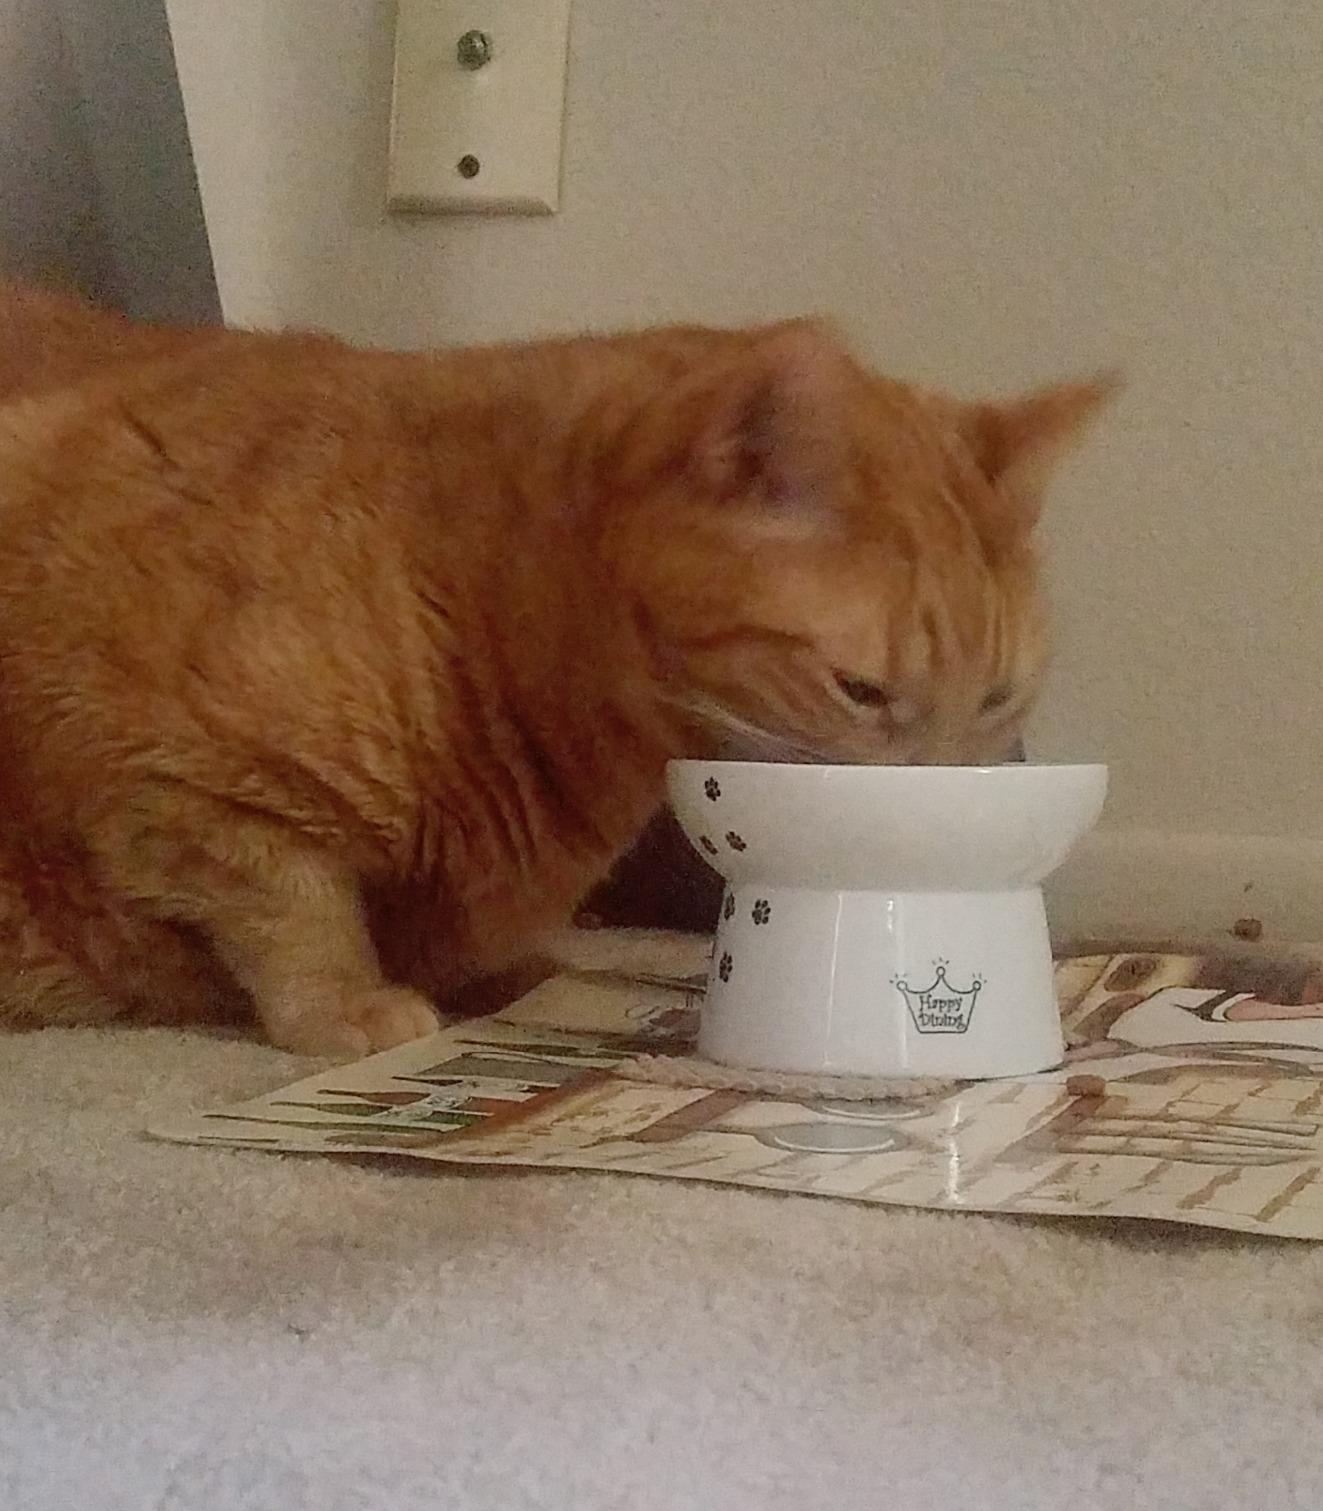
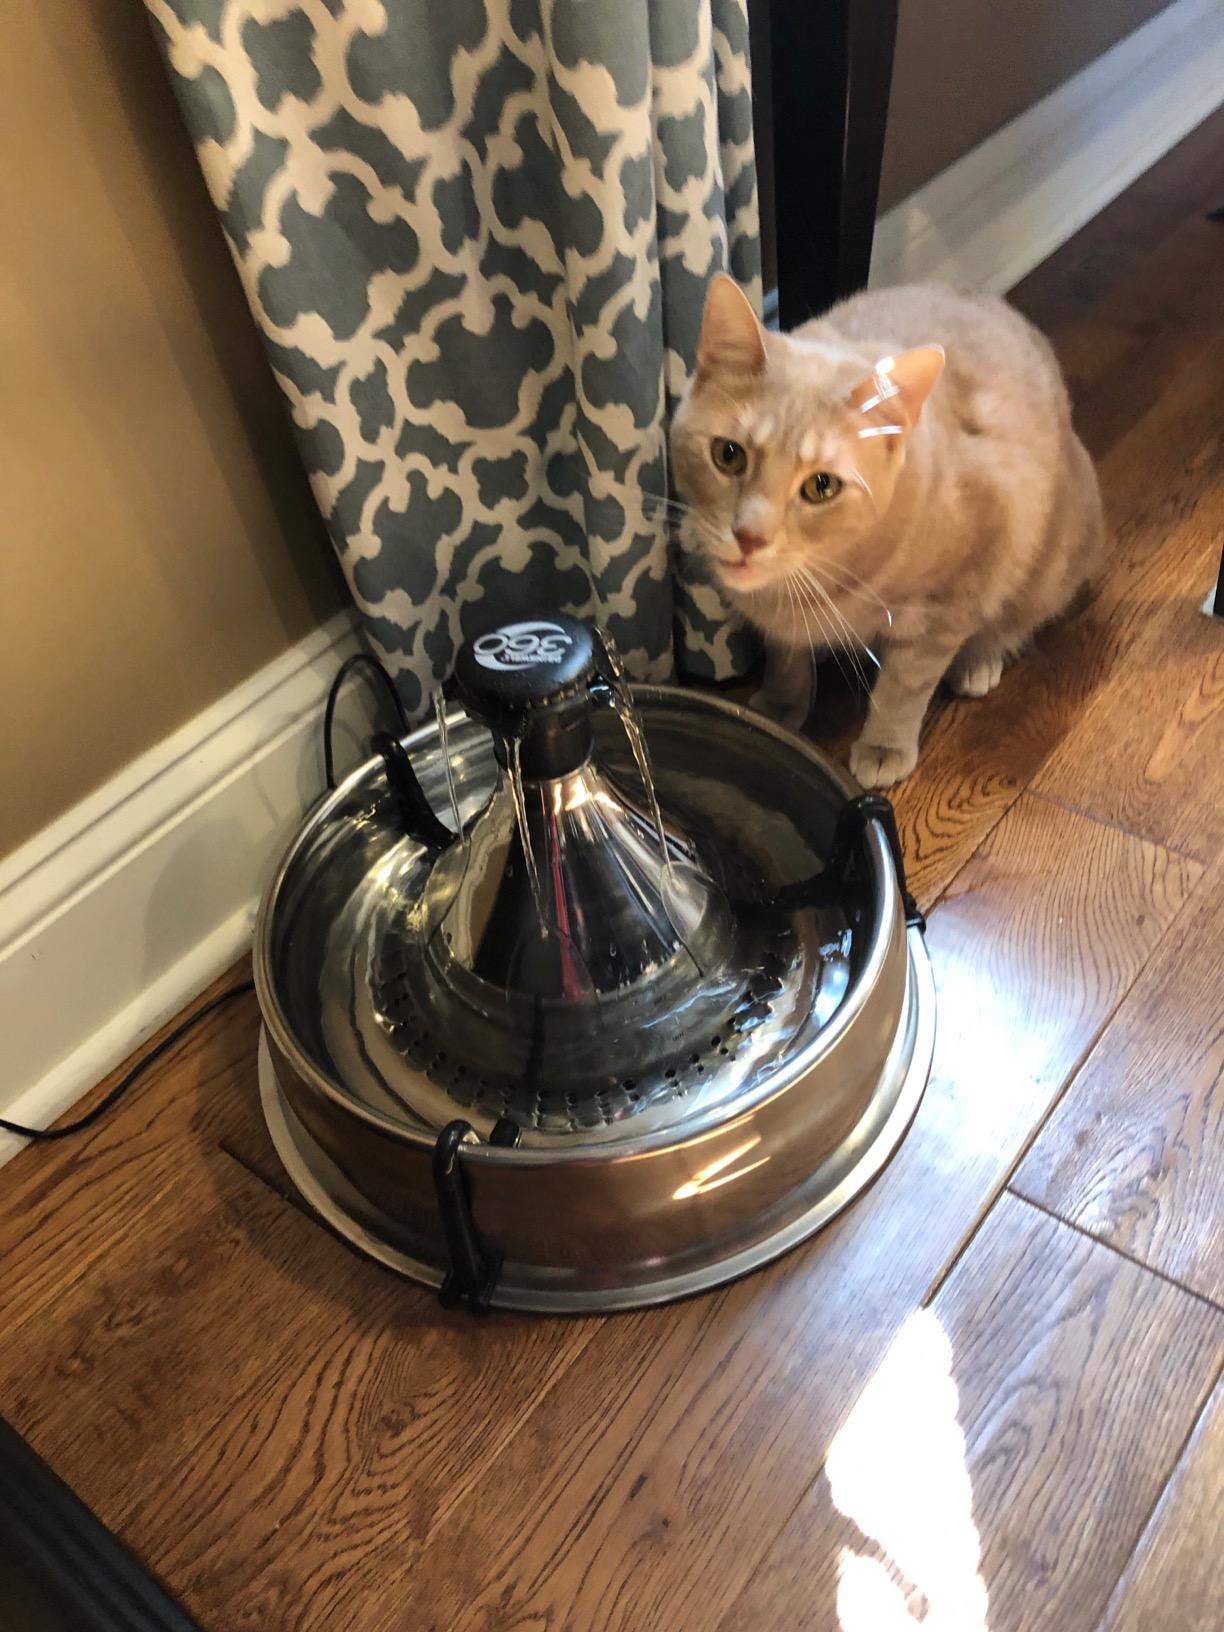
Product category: items_bowl
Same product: no